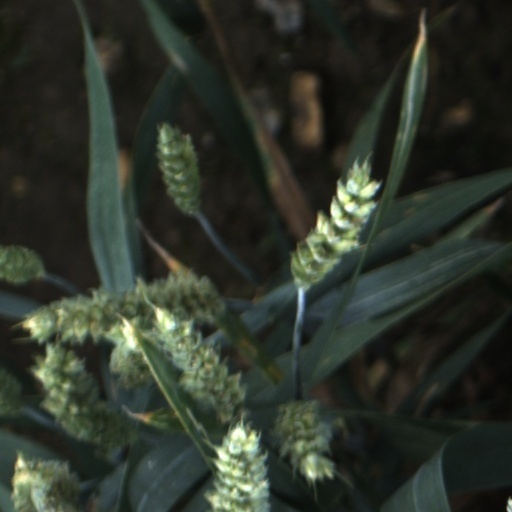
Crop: wheat